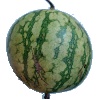
Label: watermelon